Former

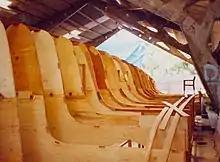
Plywood formers awaiting the application of strip planks on a strip-built catamaran.

Formers are used in the construction of aircraft fuselage, of which a typical fuselage has a series from the nose cone to the empennage, typically perpendicular to the longitudinal axis of the aircraft. The primary purpose of formers is to establish the shape of the fuselage and reduce the column length of stringers to prevent instability. Formers are typically attached to longerons, which support the skin of the aircraft.